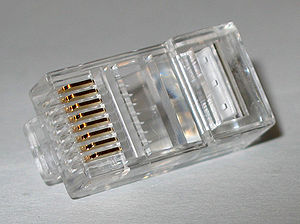
Modularstik
En 8P8C modular connector.
Modularstik er navnet på et system af, eller en familie af stik. Se nogle af stikkene afbildet på illustrationen. Disse stik blev oprindelig kun anvendt til telefonforbindelser. I dag anvendes de til meget andet. Fordelene ved modularstik over mange andre, er deres lille størrelse, og hvor let det er at slutte stikket til og tage det fra. En enkelt ulempe har stiksystemet, den lille låsespilt knækker let af, når stikket er pillet fra. Mange forbindelser, som oprindeligt anvendte besværlige store stik, er migreret til modularstiksystemet. De mest kendte anvendelser er til telefonstik og ethernet-stik.